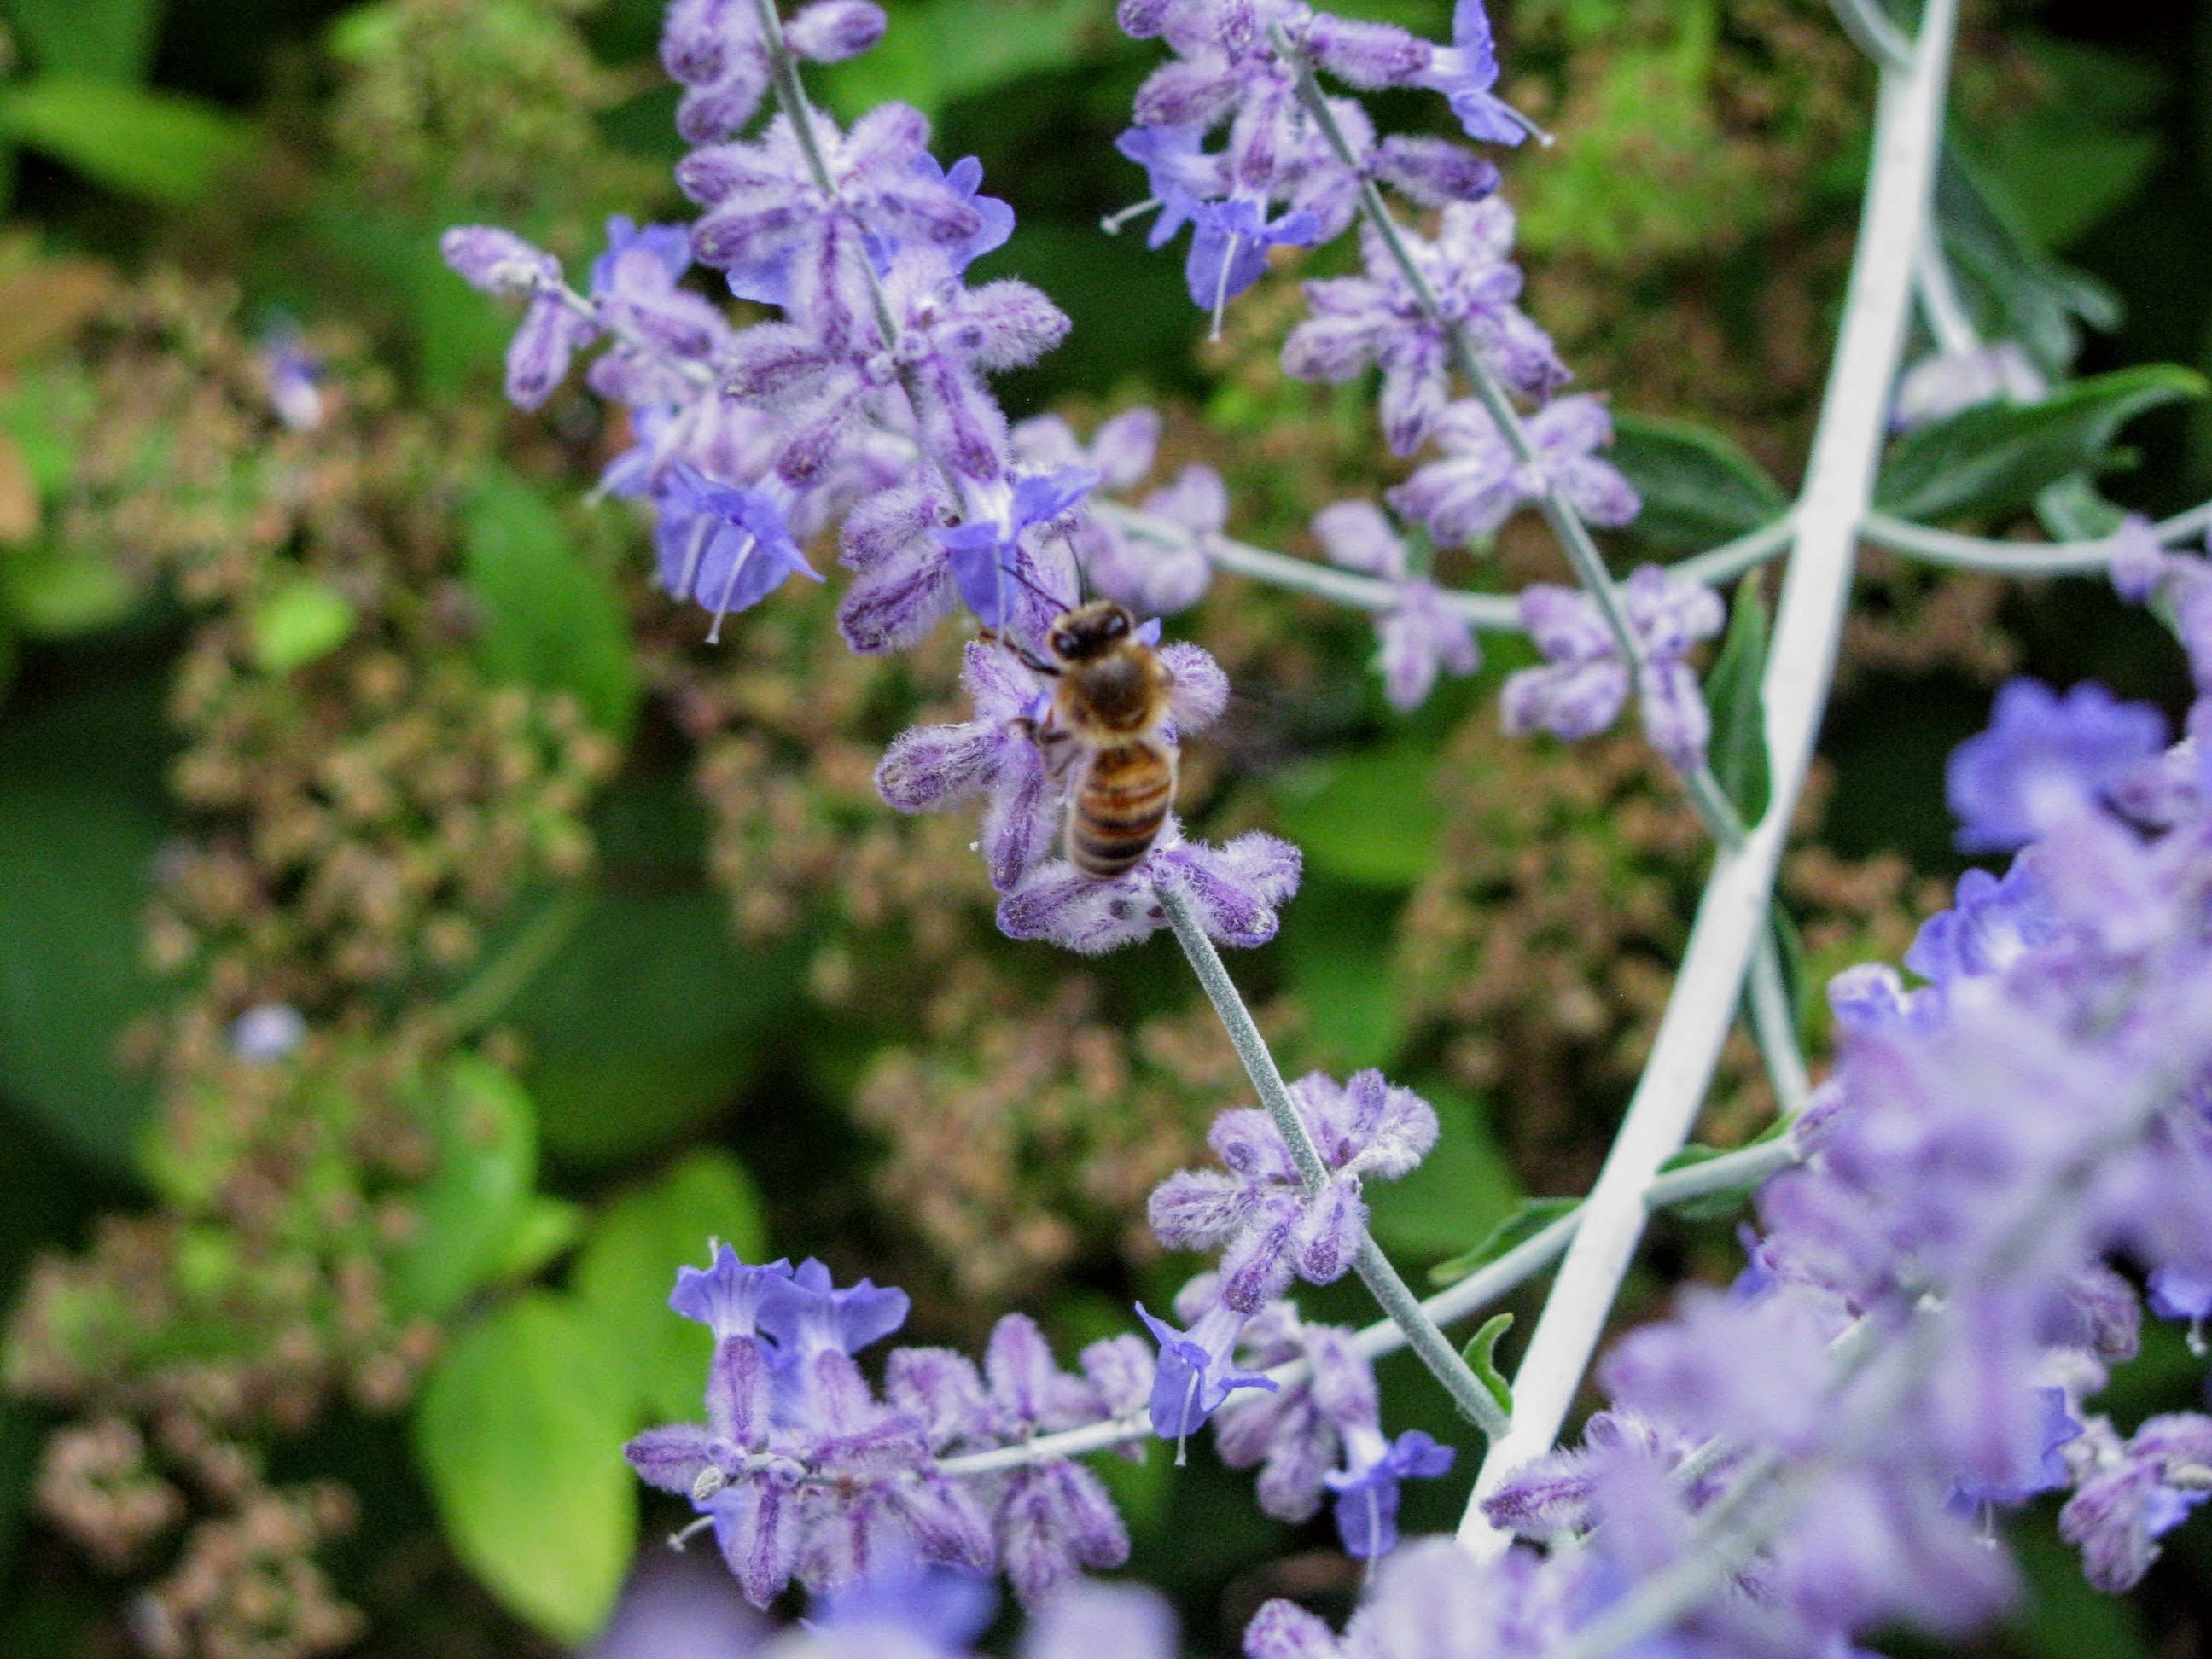
blossom, plant, flower, herb, botany, flora, lavender, wildflower, flowering plant, land plant, english lavender, breckland thyme